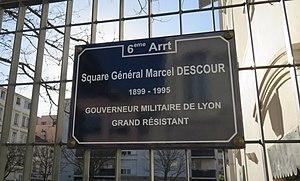
Plaque du square Général Marcel Descour, dans le 6e arrondissement de Lyon.
Marcel Descour, né à Paris le 6 novembre 1899 et mort à Montbrison-sur-Lez le 2 avril 1995 est un officier général et résistant français.